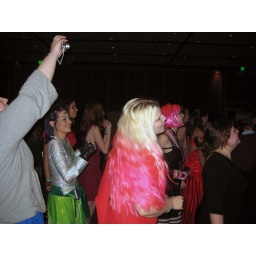
The girl in green was dressed in glow sticks and glowing hair extensions.